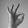
ASL letter: F